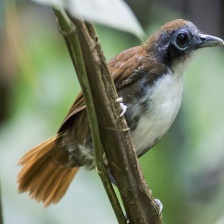
Species: ANTBIRD
Scientific name: THAMNOPHILIDAE